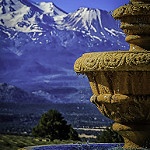
Label: mountain